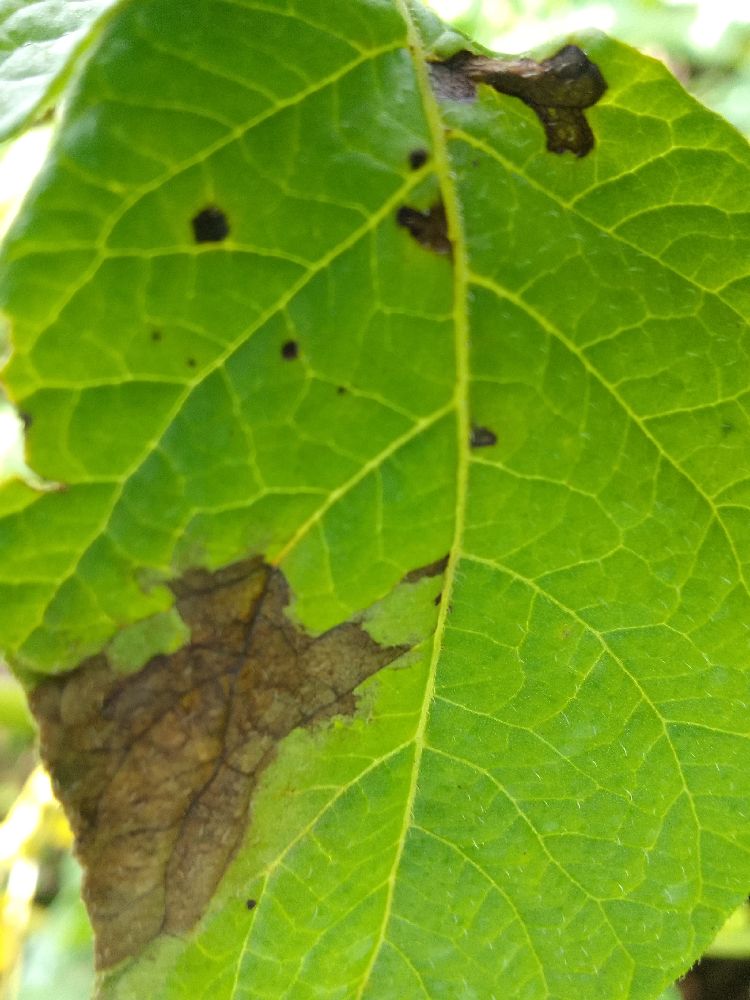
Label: Late blight